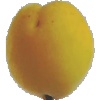
Label: Peach 2